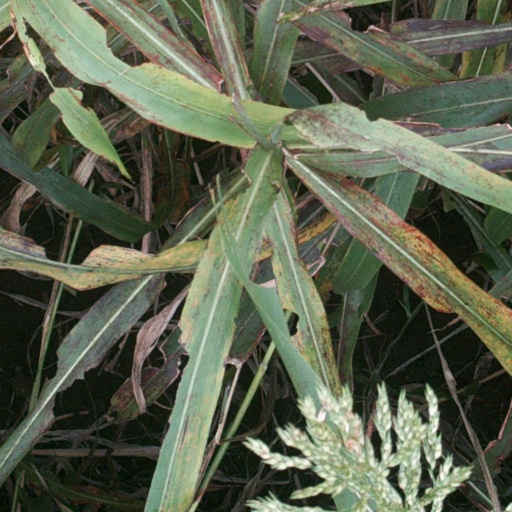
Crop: sorghum